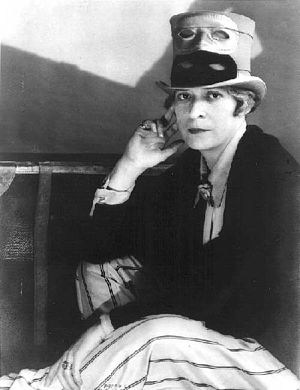
Janet Flanner
Janet Flanner var en amerikansk forfatter og journalist, der fungerede som korrespondent i Paris for The New Yorker fra 1925 indtil hun gik i pension i 1975. Hun skrev under pseudonymet "Genêt". Hun udgav også en enkelt roman, The Cubical City.